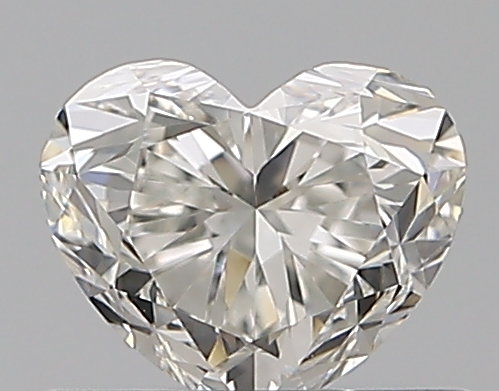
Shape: heart
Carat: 0.51
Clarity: VS1
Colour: H
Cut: GD
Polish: EX
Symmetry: VG
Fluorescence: N
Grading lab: GIA
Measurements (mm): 4.43 x 5.32 x 3.35